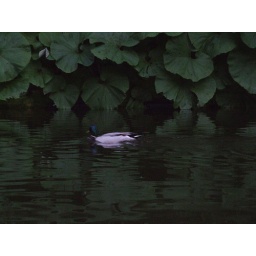
a duck in the water